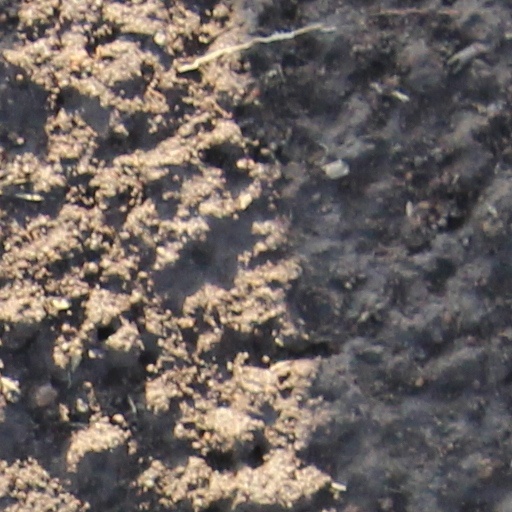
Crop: wheat